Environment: real
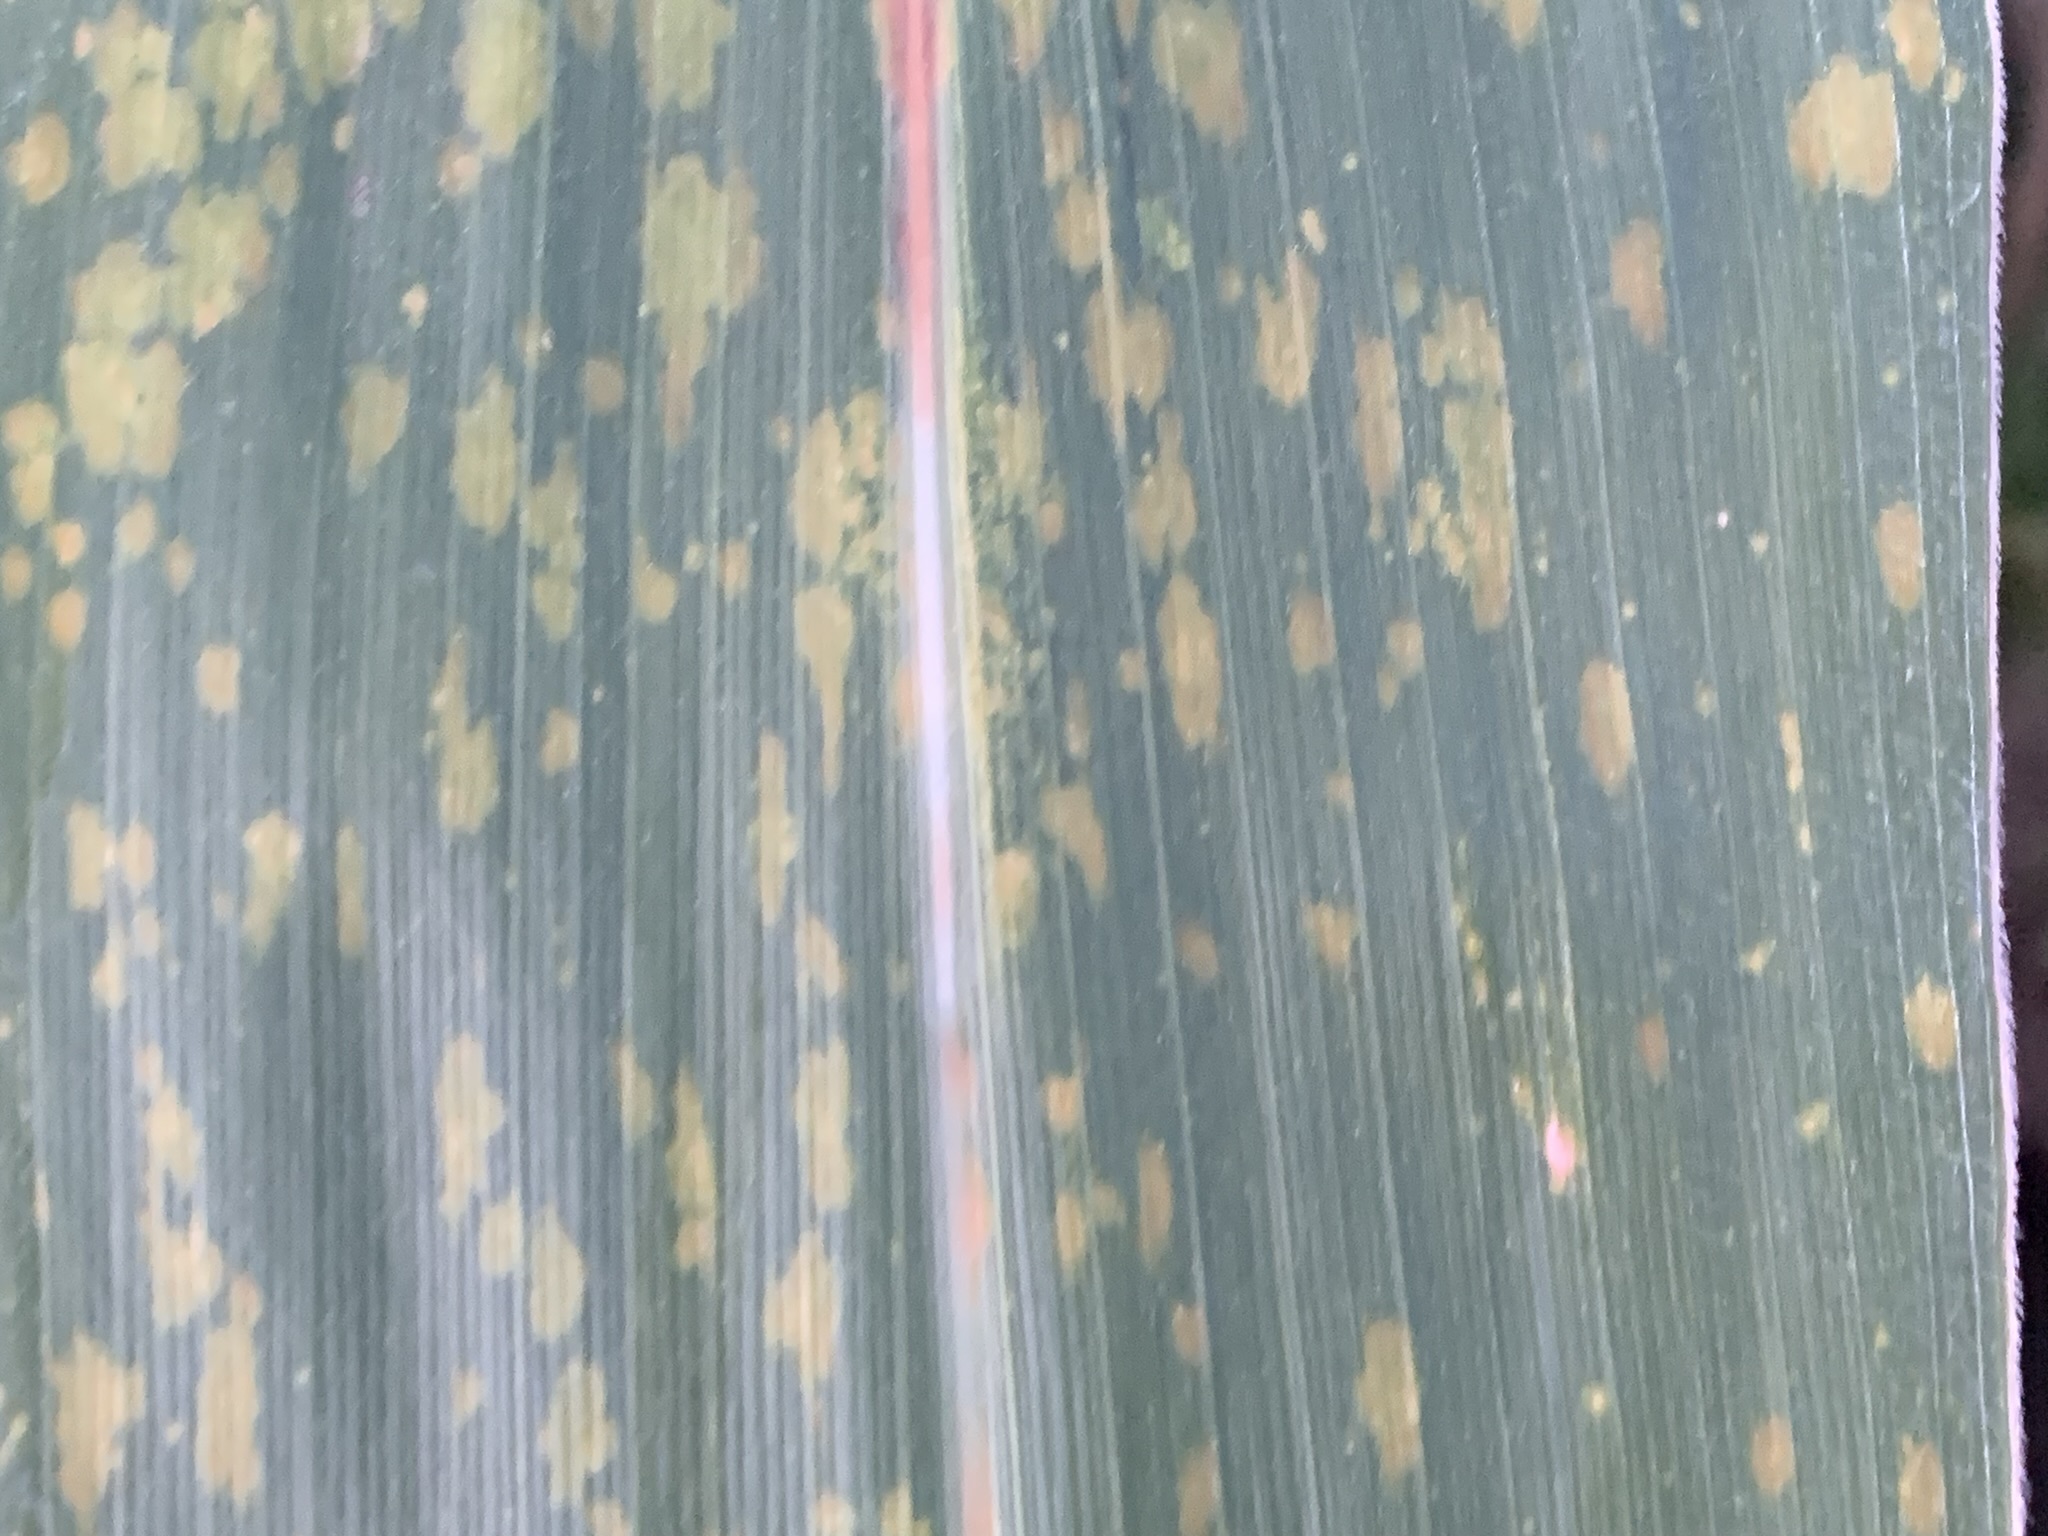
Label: lethal_necrosis